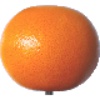
Label: Grapefruit Pink 1